Jenny's Wedding

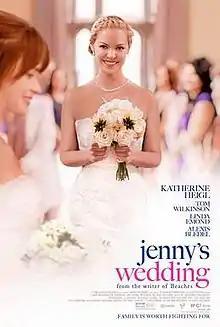
Theatrical release poster

Jenny's Wedding is a 2015 American romantic comedy-drama film written and directed by Mary Agnes Donoghue and starring Katherine Heigl, Alexis Bledel, Tom Wilkinson, Linda Emond, Grace Gummer and Matthew Metzger. Heigl plays Jenny, a woman who finally decides to get married, but her choice of partner tears her conventional family apart. "Jenny's Wedding" was filmed on location in Cleveland from October 2013. An Indiegogo campaign was later launched to help raise money for post-production costs. The film was released on July 31, 2015, in a limited release by IFC Films.